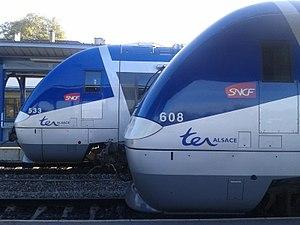
Deux rames XGC (X 76500) en gare de Haguenau, le 18 octobre 2013.
Haguenau, prononcé Hawenau en dialecte alsacien, est une commune française du département du Bas-Rhin. Sous-préfecture de département, elle fait partie de la région administrative Grand Est.